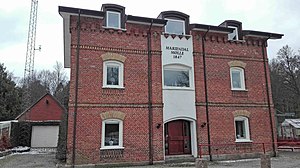
Elling / Historie
Mariendal Mølle
Mariendal Mølle på Elling Å i Elling fra 1847
Elling er en by i Vendsyssel med 1.178 indbyggere, beliggende 3 km sydvest for Strandby, 35 km syd for Skagen, 33 km øst for Hjørring og 7 km nordvest for Frederikshavn. Byen hører til Frederikshavn Kommune og ligger i Region Nordjylland.